Doo-wop

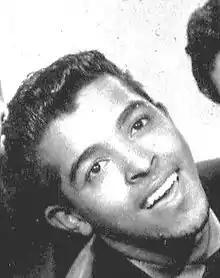
Herman Santiago, original lead singer of the Teenagers

Some doo-wop groups were racially mixed. Puerto Rican Herman Santiago, originally slated to be the lead singer of the Teenagers, wrote the lyrics and the music for a song to be called "Why Do Birds Sing So Gay?", but whether because he was ill or because producer George Goldner thought that newcomer Frankie Lymon's voice would be better in the lead, Santiago's original version was not recorded. To suit his tenor voice Lymon made a few alterations to the melody, and consequently the Teenagers recorded the song known as "Why Do Fools Fall in Love?". Racially integrated groups with both black and white performers included the Del-Vikings, who had major hits in 1957 with "Come Go With Me" and "Whispering Bells", the Crests, whose "16 Candles" appeared in 1958, and the Impalas, whose "Sorry (I Ran All the Way Home)" was a hit in 1959. Chico Torres was a member of the Crests, whose lead singer, Johhny Mastrangelo, would later gain fame under the name Johnny Maestro.